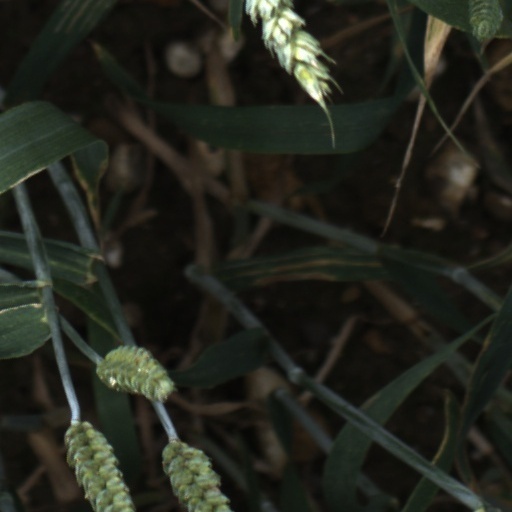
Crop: wheat